Grand Rapids Police Department

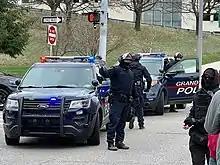
GRPD responding to protests against the killing of Patrick Lyoya

The GRPD utilizes the Ford Police Interceptor Utility SUV for marked patrol vehicles.